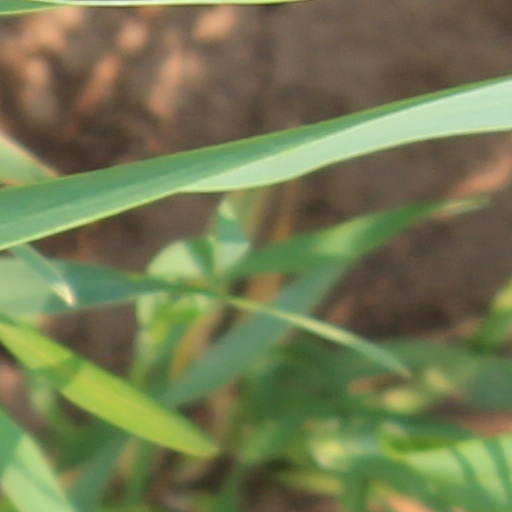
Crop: wheat